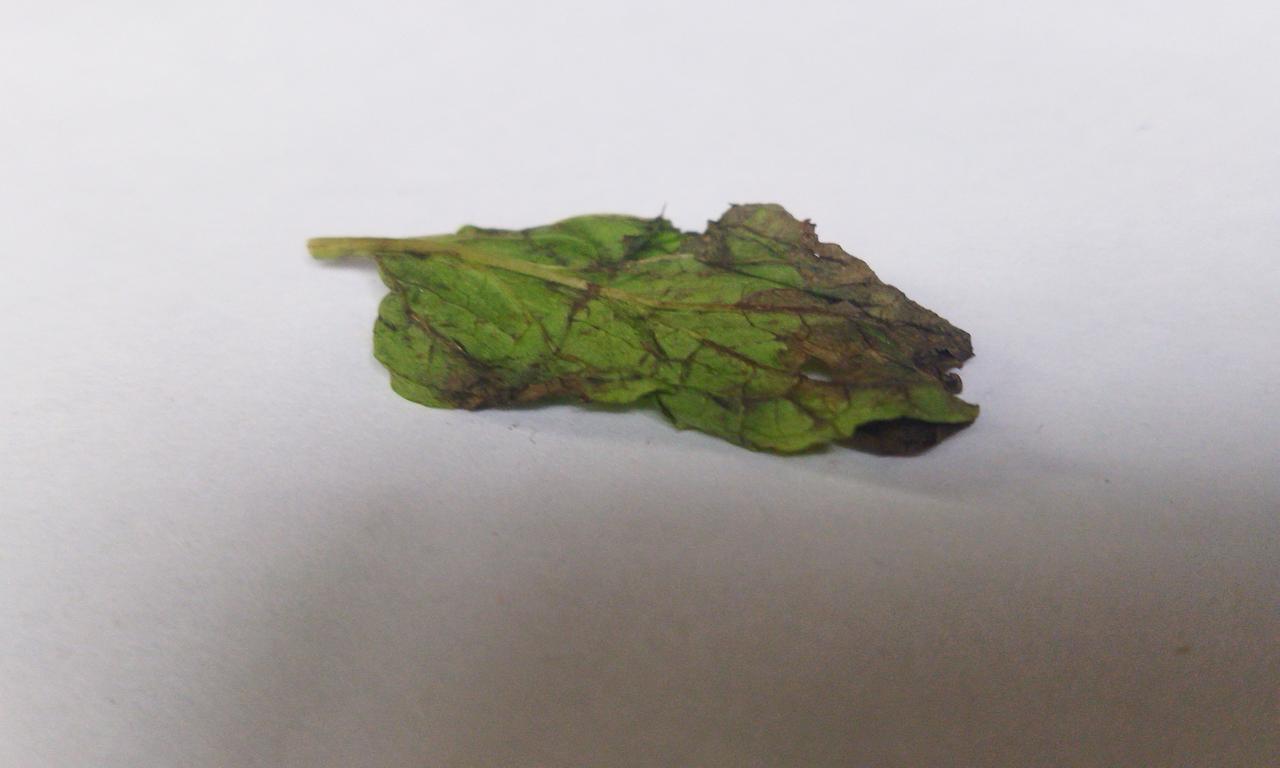
Label: Spoiled